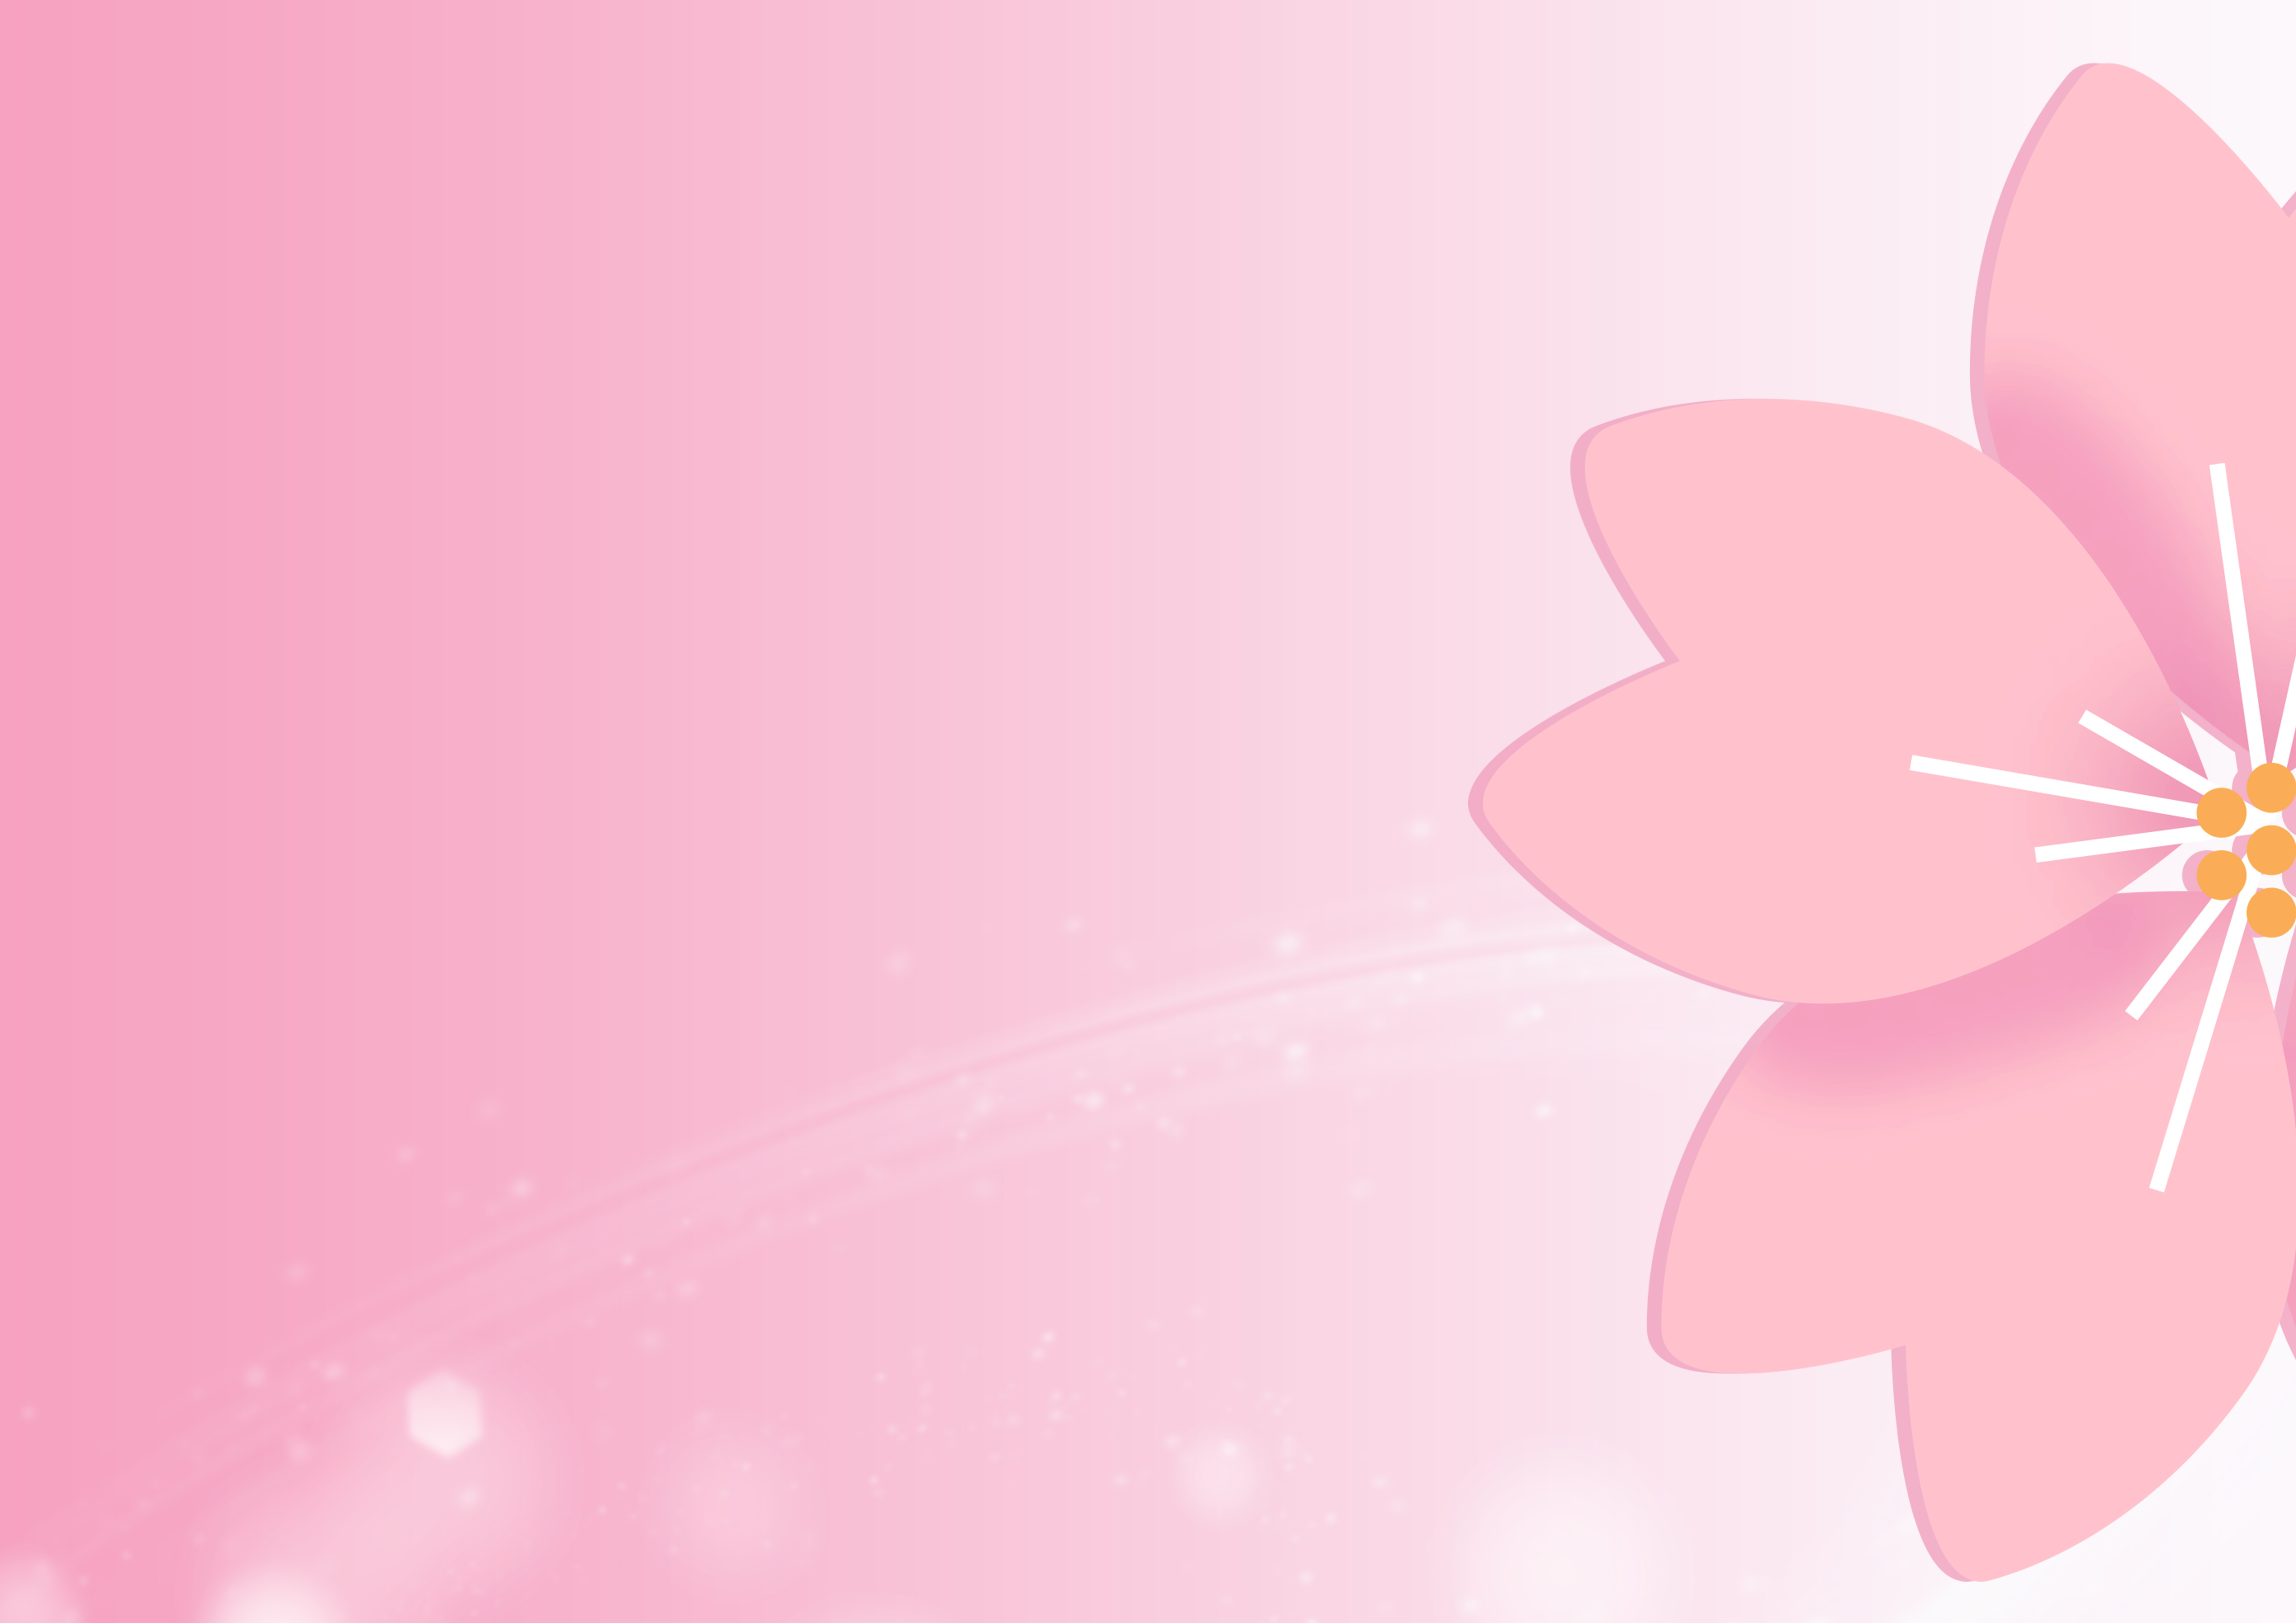
flower, pink, petal, plant, blossom, cherry blossom, illustration, wildflower